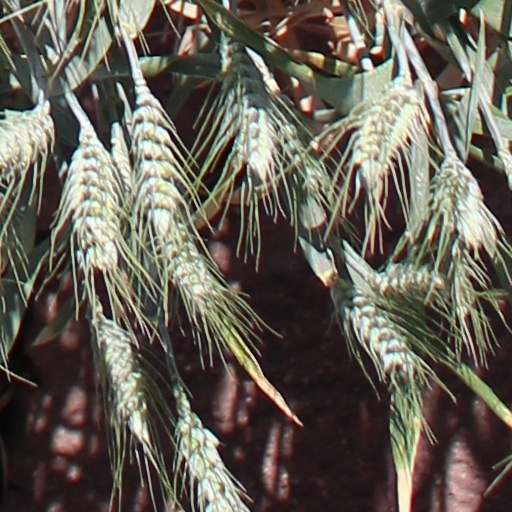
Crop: wheat